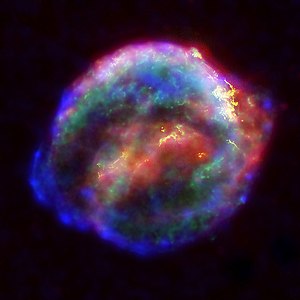
Supernova
Keplers supernova med navnet SN 1604, hvis eksplosion kunnes ses på jorden i 1604. Da SN 1604 er ca. 20.000 lysår fra jorden skete eksplosionen i år 1604-20.000. Billedet er fra ca. 2004 og supernovarestens sky set i jordens afstand er ca. 14 lysår bred og er med nogle "falske" farver, da det er sammensat af 3 billeder med "farverne" – frekvenserne; infrarødt, synligt lys og røntgenstråling.[1]
En supernova er en stjerne, som detonerer eller eksploderer, når den har brugt sin beholdning af fusionerbare grundstoffer. Der findes flere forskellige typer supernovaer.